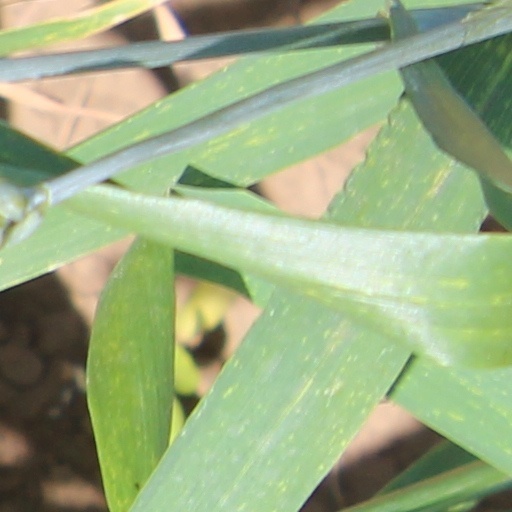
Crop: wheat